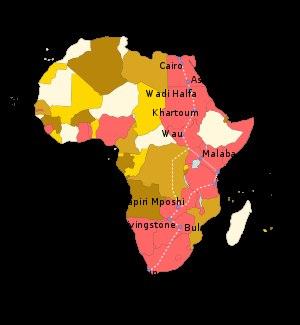
Le chemin de fer Le Cap – Le Caire est une ligne de chemin de fer qui traverse l'Afrique du sud au nord, étant le chemin de fer le plus grand et le plus important de ce continent. Il sert de lien entre Le Cap, en Afrique du Sud, et Port-Saïd, en Égypte.